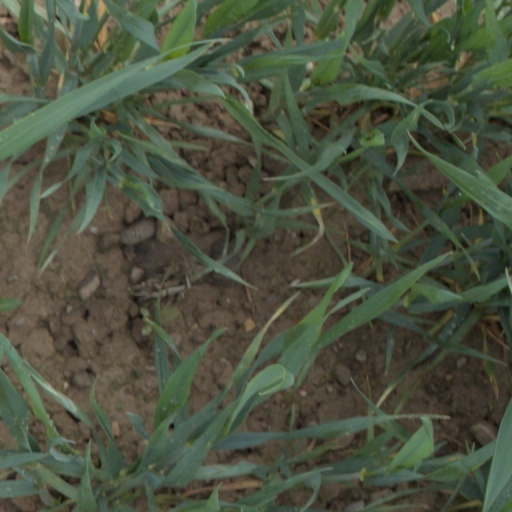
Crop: wheat